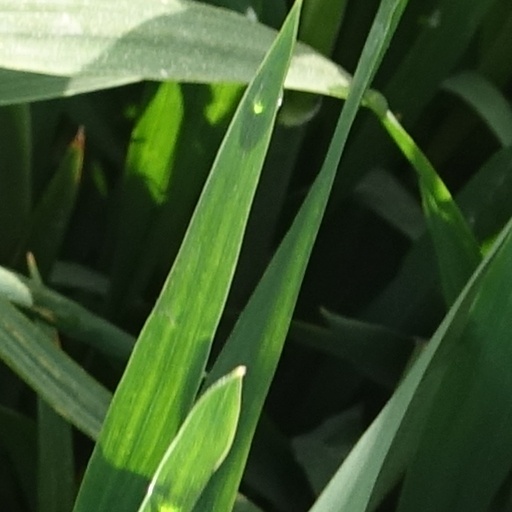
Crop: wheat